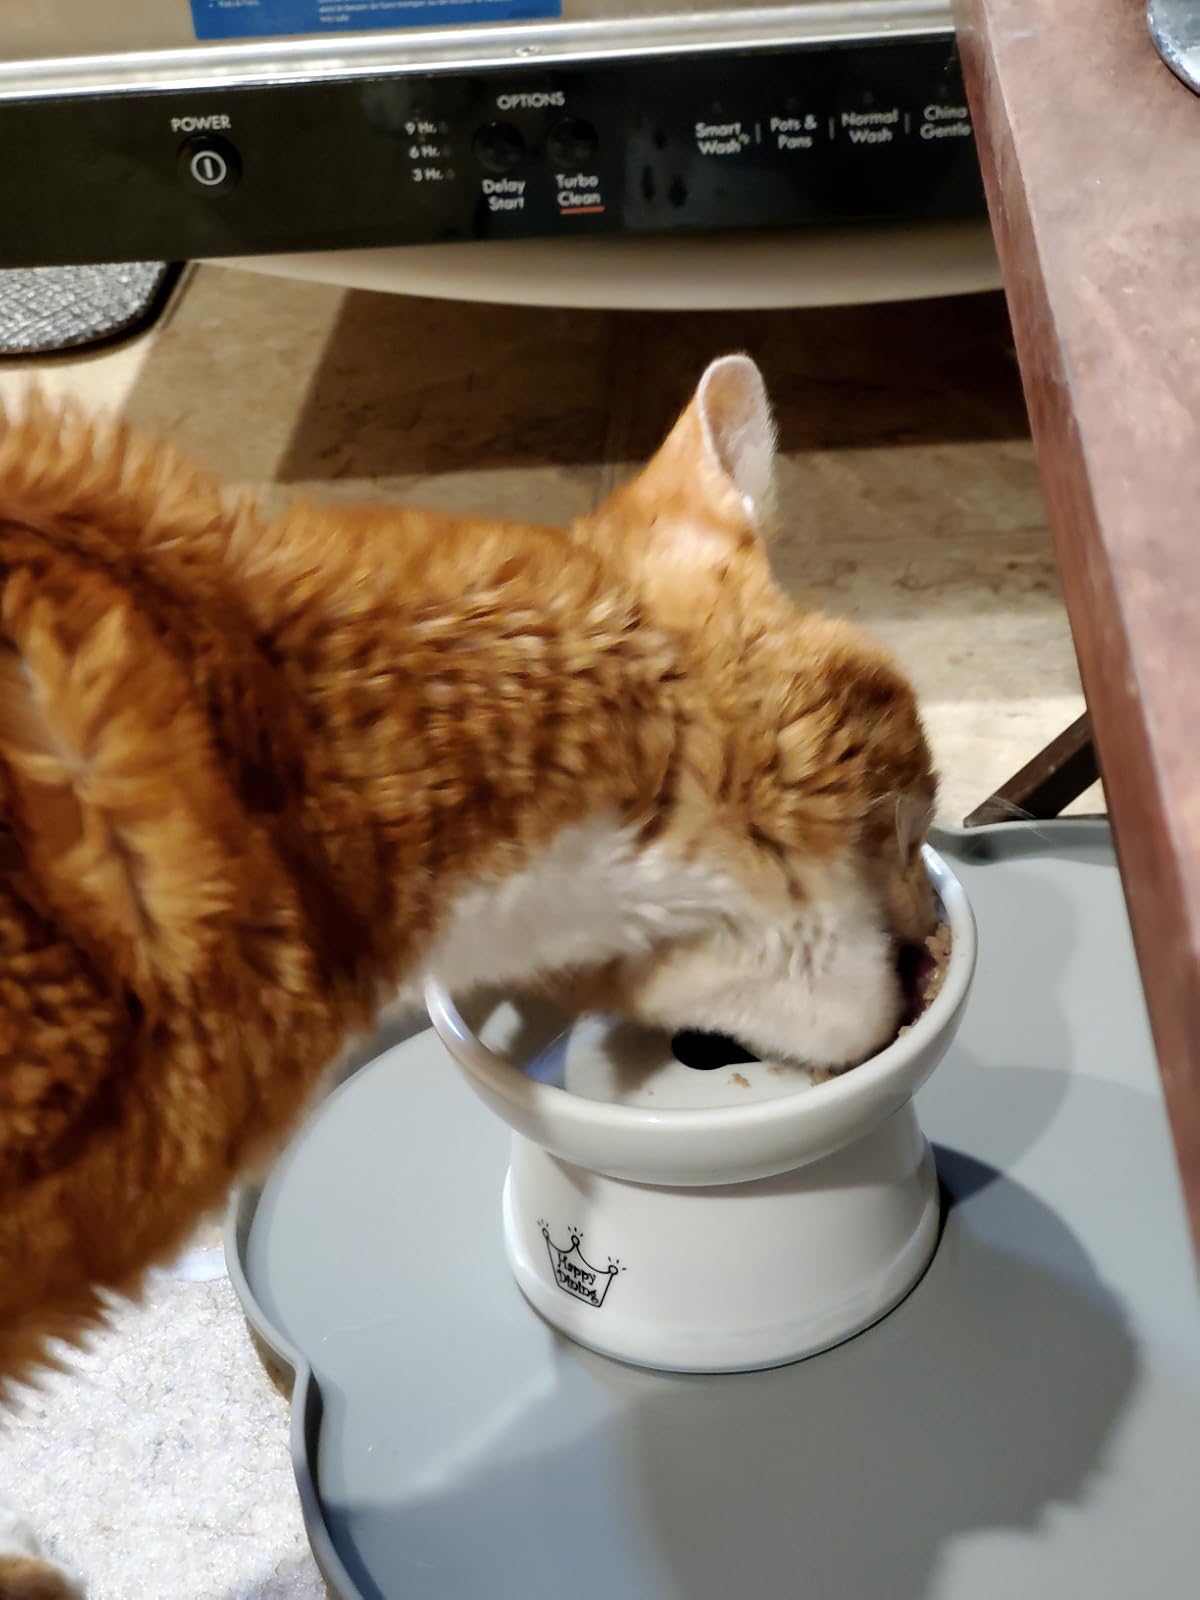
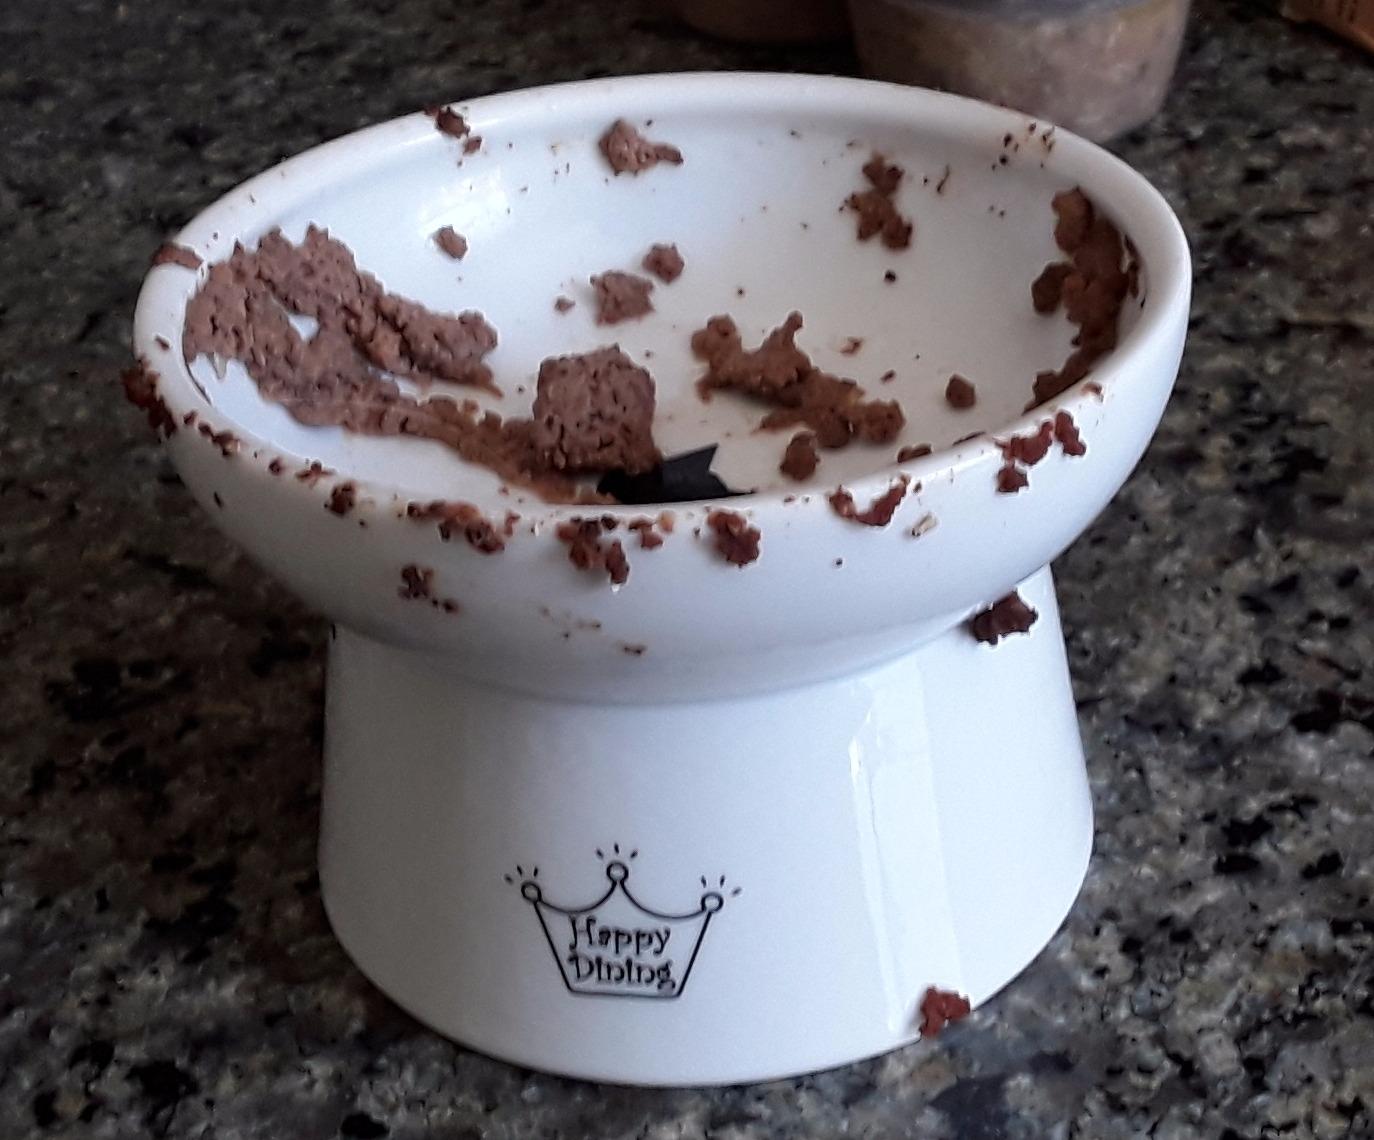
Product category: items_bowl
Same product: yes